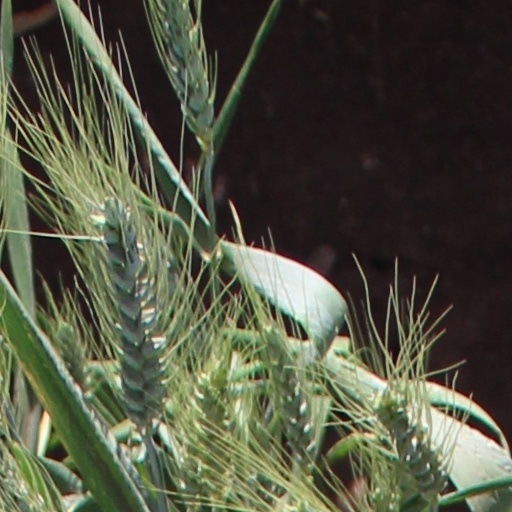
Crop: wheat